Peter Hill-Norton

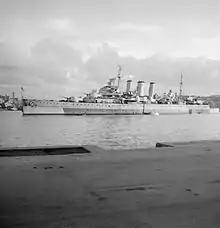
The cruiser in which Hill-Norton took part in the Arctic convoys during the Second World War

Hill-Norton served during the Second World War initially as a gunnery instructor at HMS "Excellent" and then as gunnery officer on the cruiser HMS "Cairo" operating on the Western Approaches and in the North Sea and taking part in the Norwegian Campaign in Spring 1940. He then transferred to the cruiser which took part in the Arctic convoys. He joined the staff of the gunnery division at the Admiralty in 1943 and, having been promoted to lieutenant commander on 1 April 1944, became gunnery officer on the battleship operating in the Eastern Fleet later that year. With HMS "Howe" he took part in the attack on the Sakishima Islands.